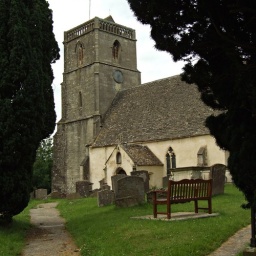
An almost completely 14th century church (restored 1867-8) with the tower built in 1372 - 5.